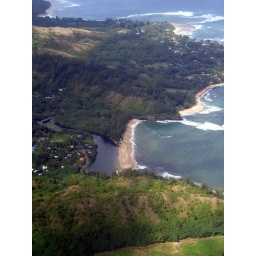
That's our house - the lowest left in front of the river